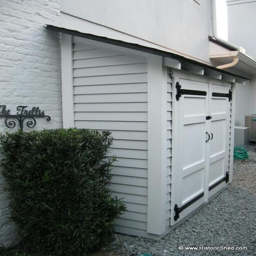
thinking of converting single car detached garage into an office and man cave - this type of shed might work in the space behind the garage for storage